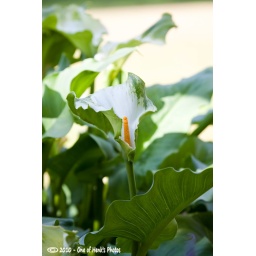
Another variety of the Arum in our garden. This one has green discoloring on the white flower petal.